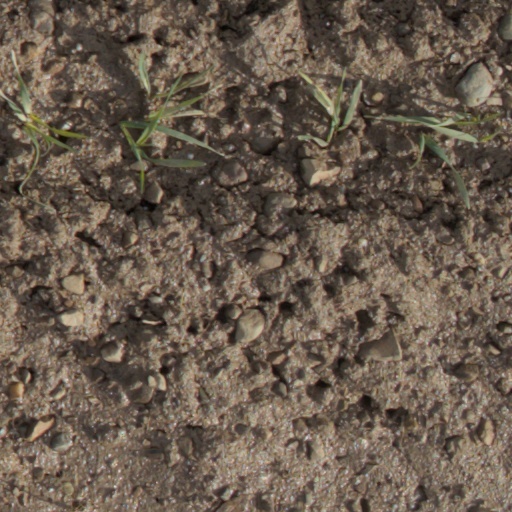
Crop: wheat